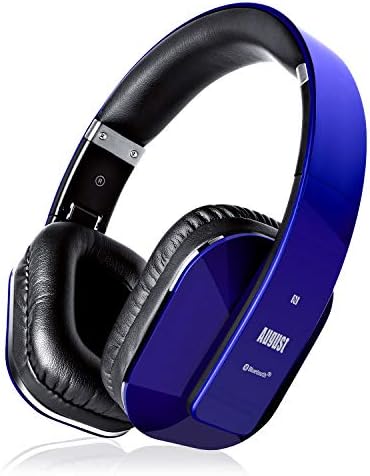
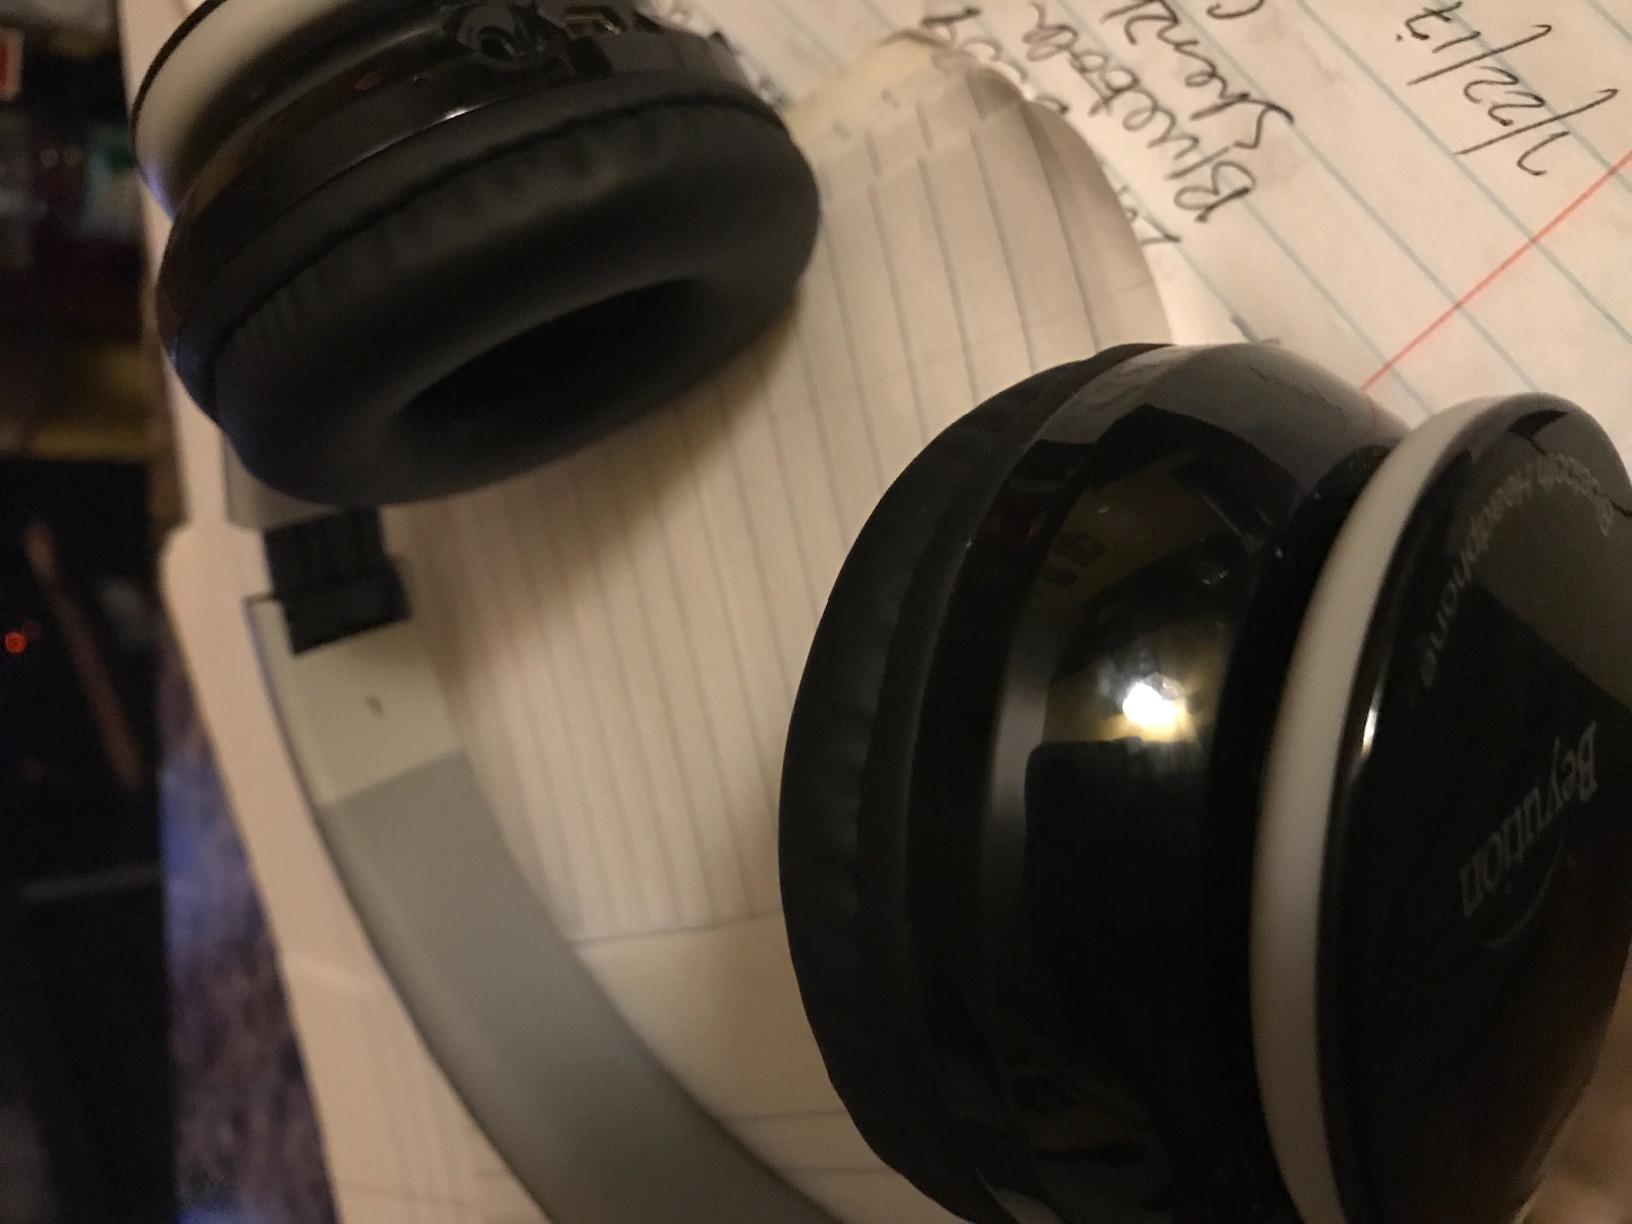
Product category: headphones
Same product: no